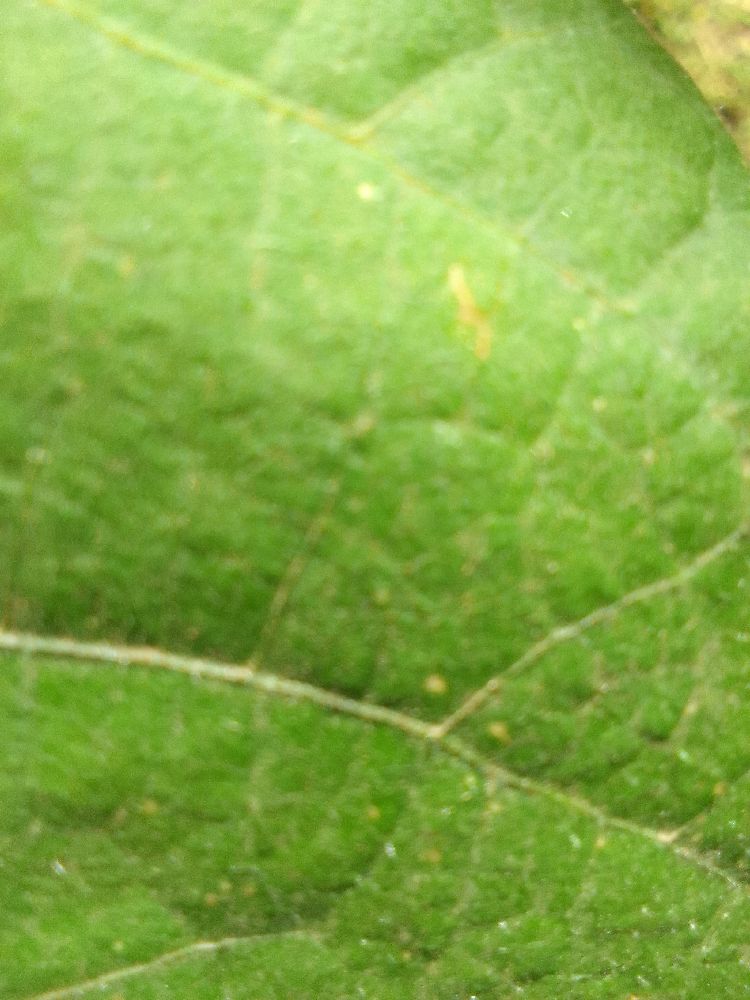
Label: healthy